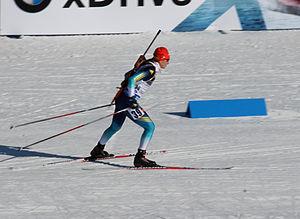
Olga Valerievna Abramova, née le 15 septembre 1988 à Barych, est une biathlète russe naturalisée ukrainienne.